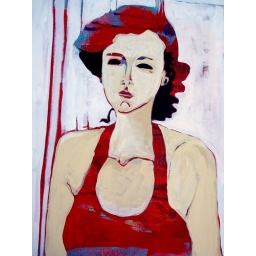
woman in red hat